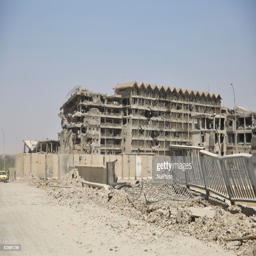
a city lies in ruins as the fighting for a city is drawing to an end .